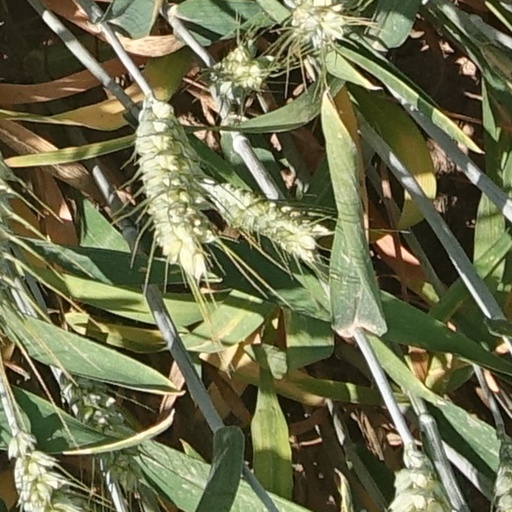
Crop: wheat